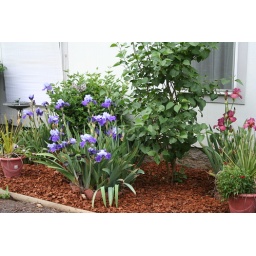
Most all the flowers in this bed are purple or near to it.